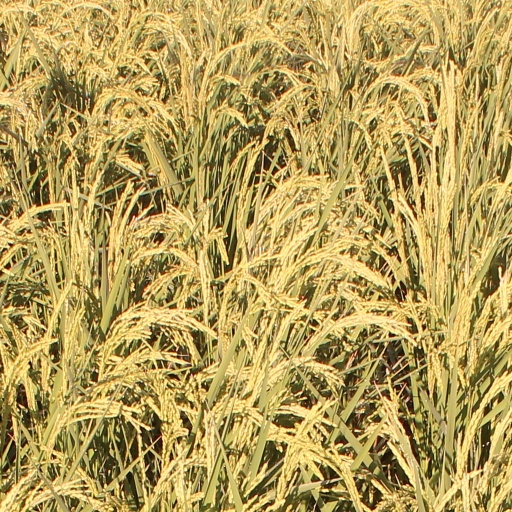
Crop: rice